Yosemite Sam

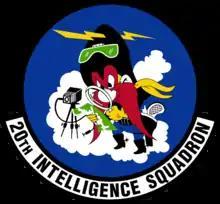
Yosemite Sam as mascot of the 20th Intelligence Squadron

Other characters with Sam-like features appear in several "Looney Tunes" shorts. The Bugs Bunny entry "Super-Rabbit" (1943) features the cowboy character "Cottontail Smith", whose voice is similar to Sam's. "Stage Door Cartoon" (1944), however, features a southern sheriff character that looks and sounds similar to Sam, except for a more defined Southern stereotype to his voice. In a Daffy Duck cartoon called "Along Came Daffy" (1947), Daffy has to contend with "two" Yosemite Sams, one with Sam's red hair and one with black hair. Finally, "Pancho's Hideaway" (1964) features a Mexican villain who is designed much like Sam but has a different accent. In addition, in the 1949 Chuck Jones-directed cartoon "Mississippi Hare", Bugs Bunny battles with an old, pistol-toting gambler called Colonel Shuffle, one whose role could have easily been portrayed by Sam.